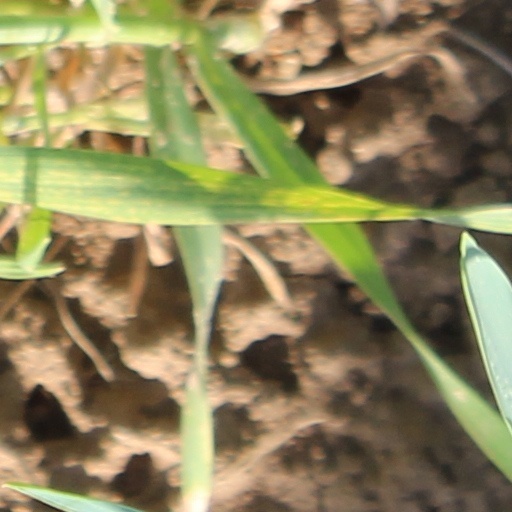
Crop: wheat